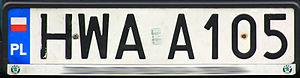
Une plaque d'immatriculation polonaise est un dispositif permettant l'identification d'un véhicule du parc automobile polonais. Par exemple, au début de la plaque, KRA ou KR signifie que le véhicule portant la plaque est achetée à Cracovie, dans la Voïvodie de Petite Pologne.